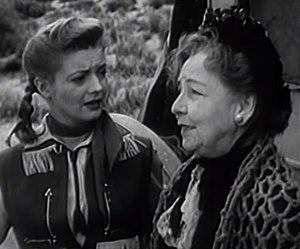
Mary Marsden Young, née le 21 juin 1879 à New York et morte le 23 juin 1971 à La Jolla, est une actrice américaine.